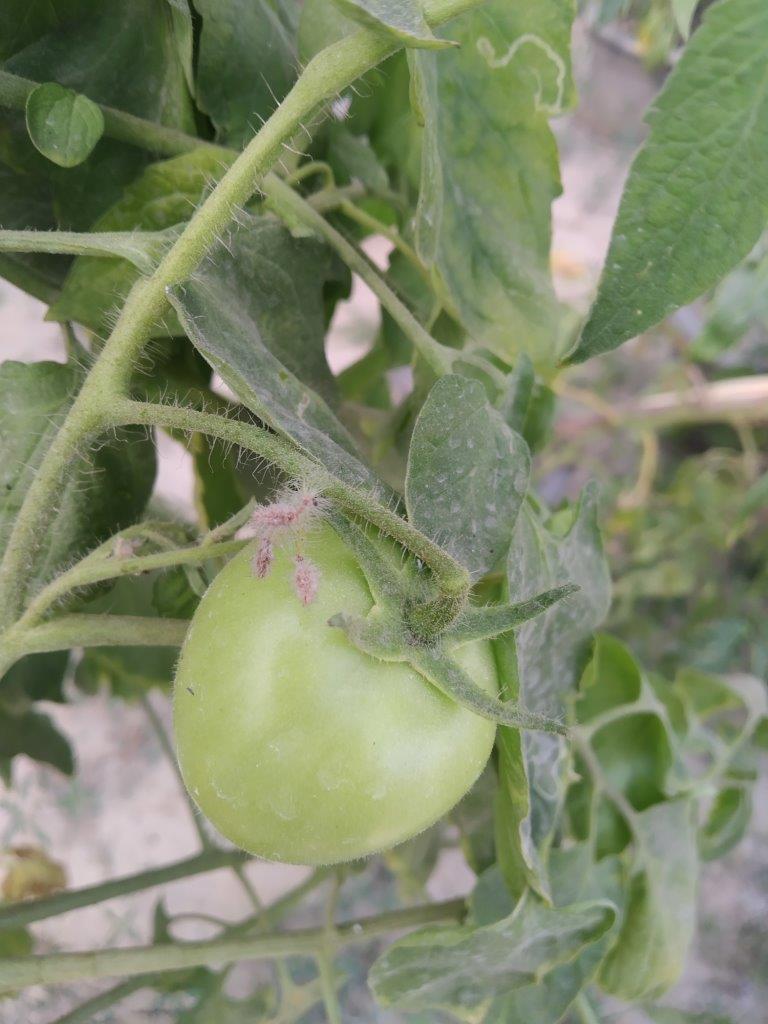
Maturity: Immature